London Football Association

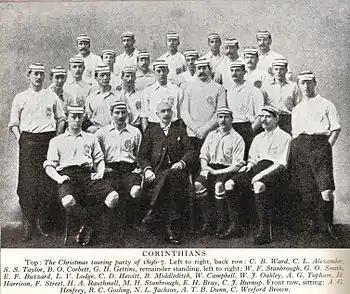
Corinthians 1896-7

According to the "Memorandum on Areas and Overlapping of Associations" the London FA covers the area 12 miles from Charing Cross. The association is ‘overlapped’ by a number of its colleague County FA ’s: Essex FA, Kent FA, Middlesex FA, Surrey FA and the Amateur Football Alliance.